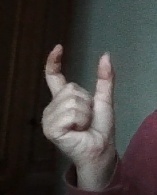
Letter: nun